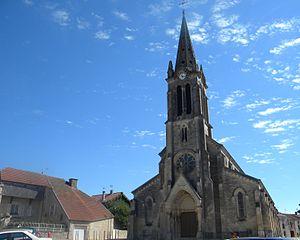
Eglise Saint Jean porte latine